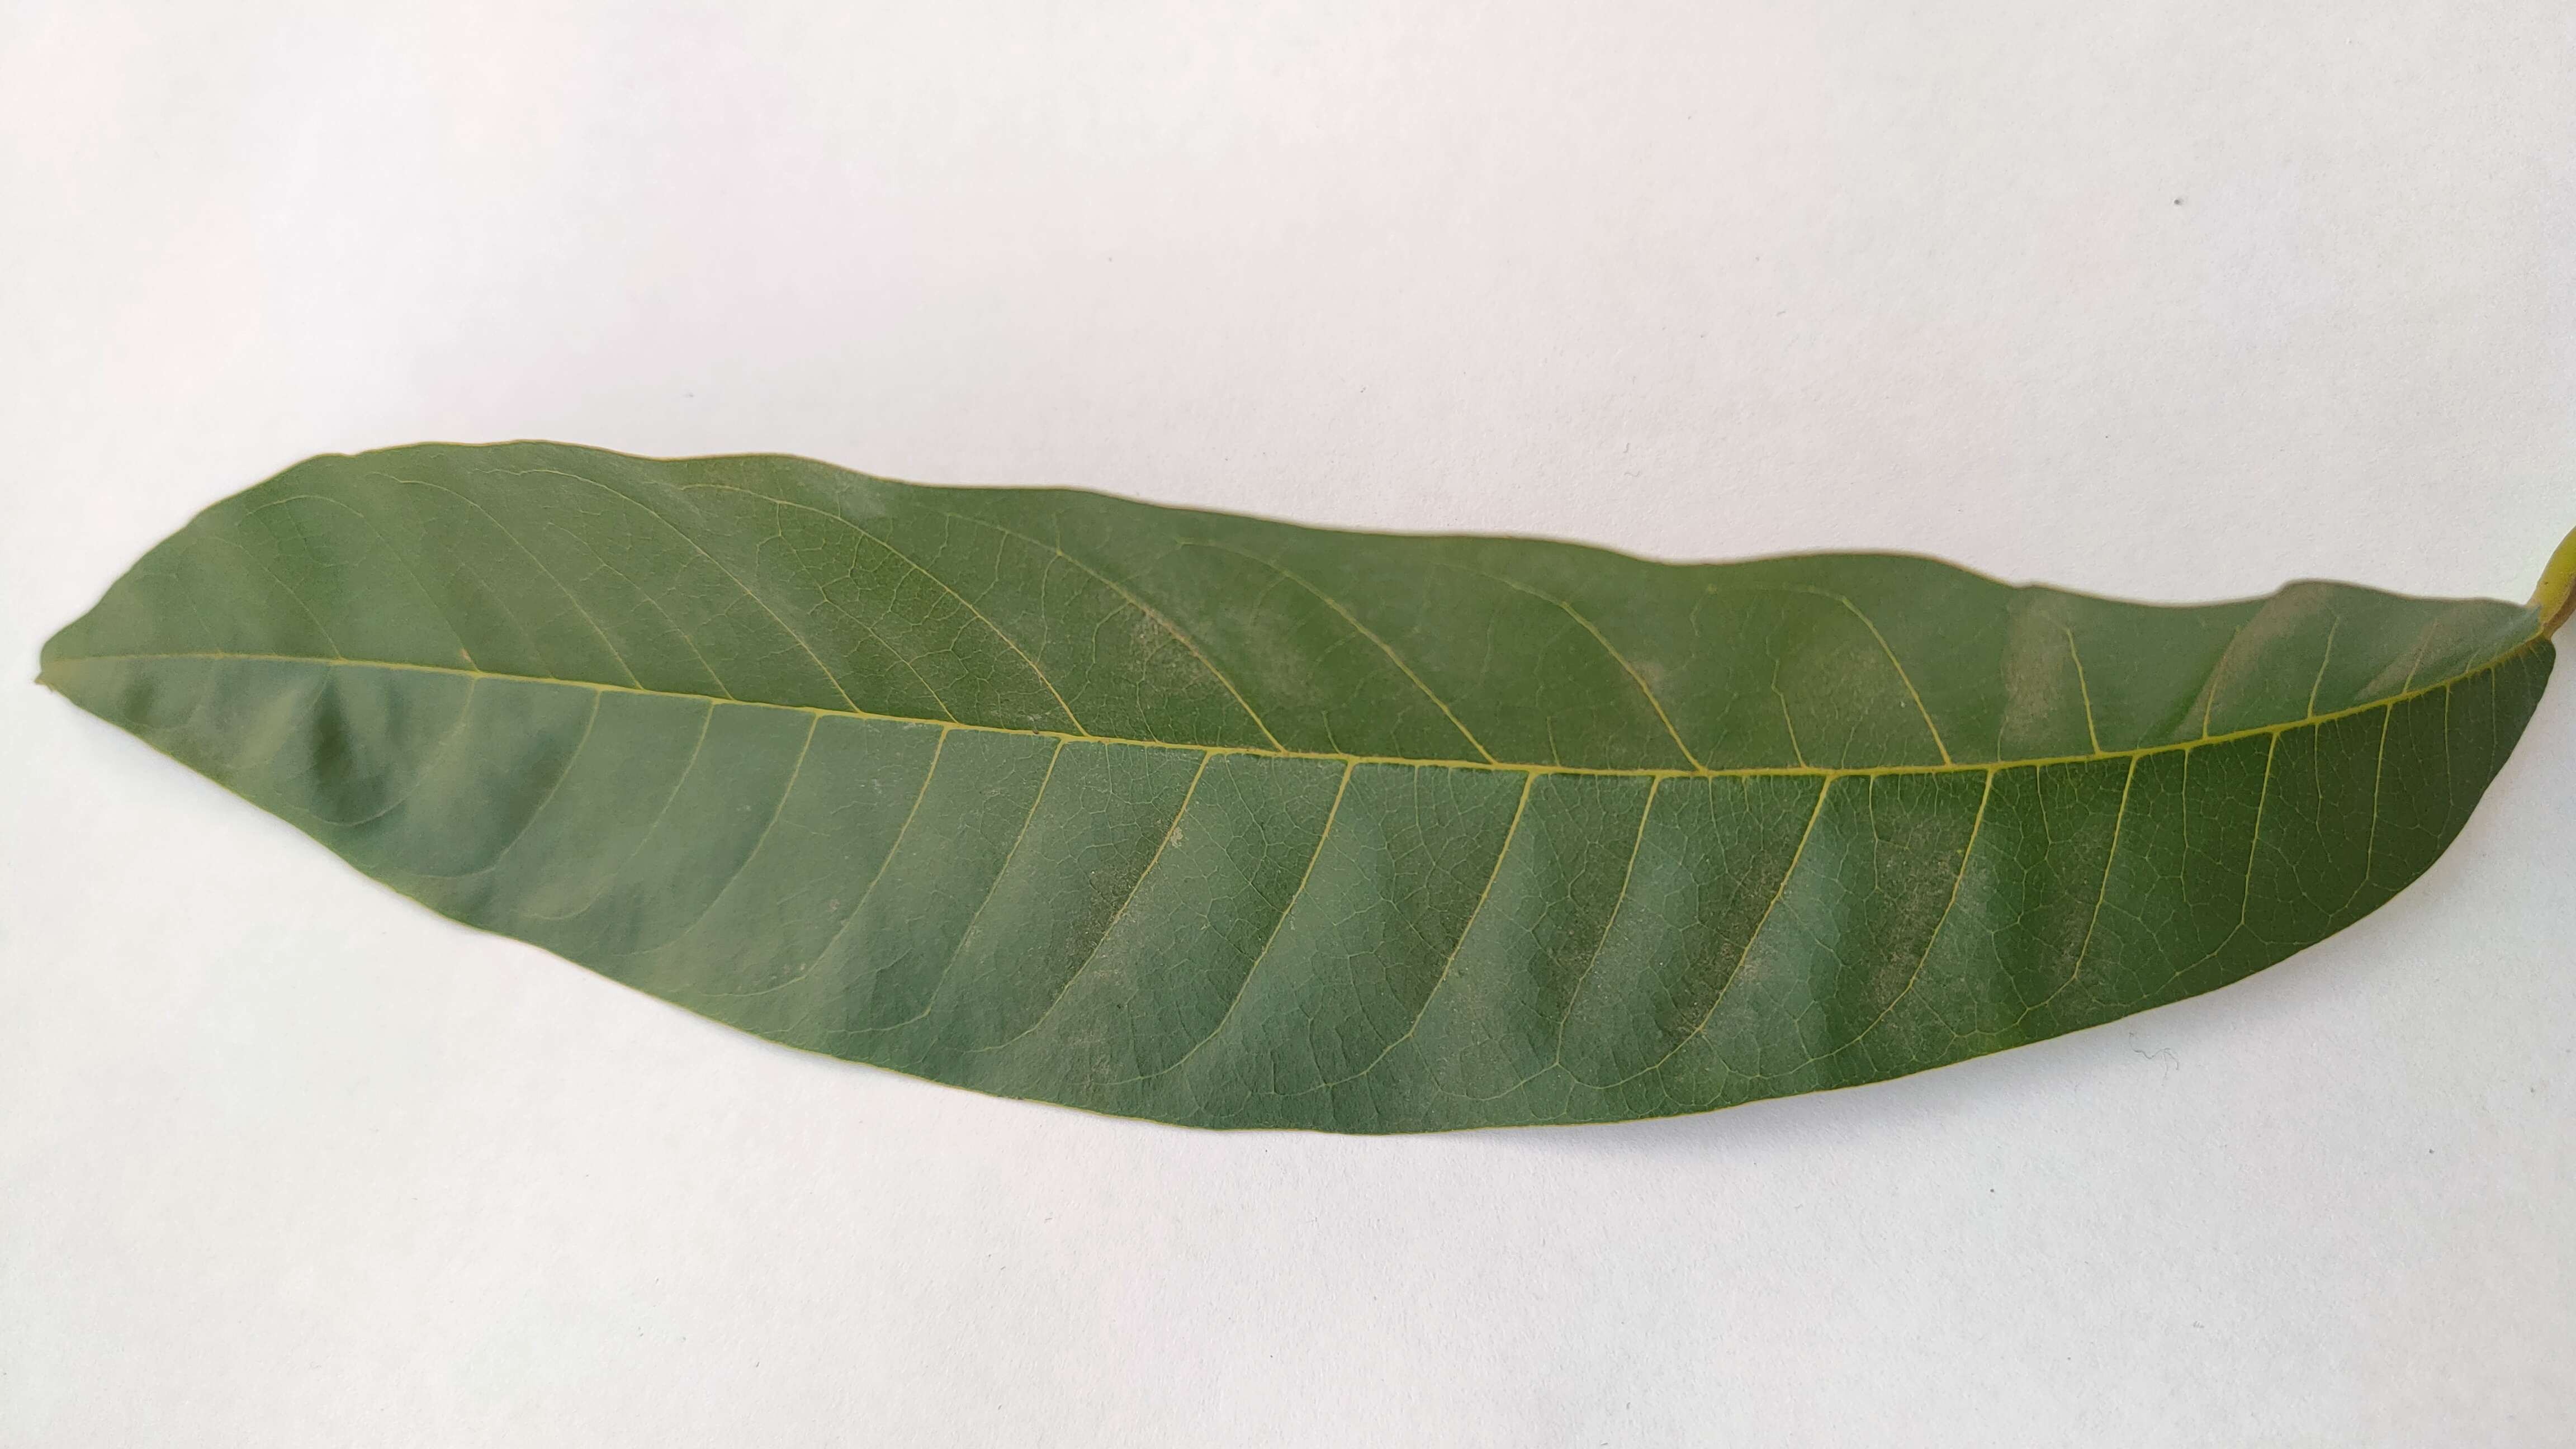
Leaf variety: Custard Apple